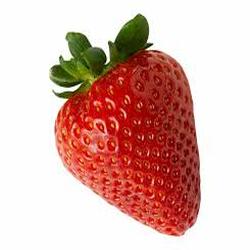
Label: Strawberry